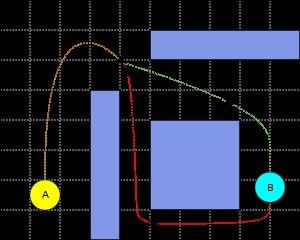
Vampire : La Mascarade - Rédemption est un jeu vidéo d'action-RPG développé par Nihilistic Software et édité par Activision en juin 2000 en Europe et aux États-Unis sur PC, puis en novembre 2001 sur Mac. Le jeu s'inscrit dans l'univers de fiction du Monde des ténèbres de White Wolf Publishing. Plus précisément, il s'inspire du jeu de rôle papier Vampire : La Mascarade mais avec un style toutefois beaucoup plus orienté vers l'action et le combat, se rapprochant du porte-monstre-trésor en ne conservant de l'original que la toile de fond qui sert au scénario. À ce titre, il est souvent comparé aux deux premiers épisodes de la série Diablo.